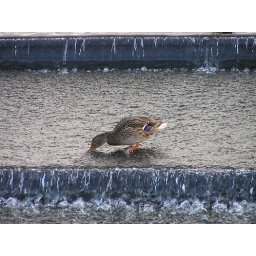
I like this shot with the water around the duck as I feel it frames the picture nice